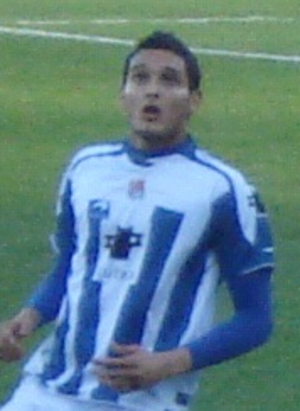
Liassine Cadamuro-Bentaïba, né le 5 mars 1988 à Toulouse, est un footballeur international algérien qui évolue au poste de défenseur au Concordia Chiajna.